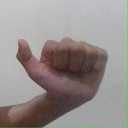
अक्षर: त